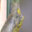
Label: caterpillar